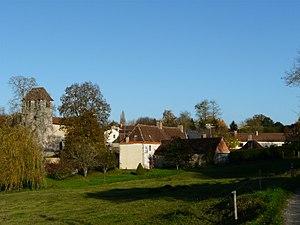
Le village de Milhac-d'Auberoche, Dordogne, France.
Milhac-d'Auberoche est une ancienne commune française située dans le département de la Dordogne, en région Nouvelle-Aquitaine.
Bassillac et Auberoche est, à partir du 1ᵉʳ janvier 2017, une commune nouvelle française située dans le département de la Dordogne en région Nouvelle-Aquitaine.